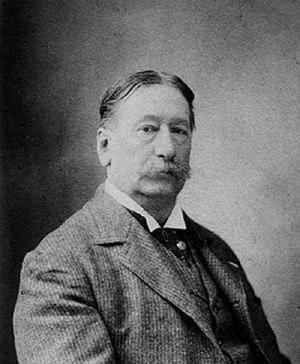
Daniel Ridgway Knight, né le 15 mars 1839 à Chambersburg en Pennsylvanie et mort le 9 mars 1924 à Paris, est un peintre américain.